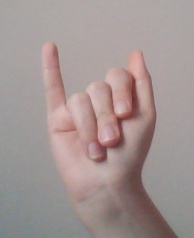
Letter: meem